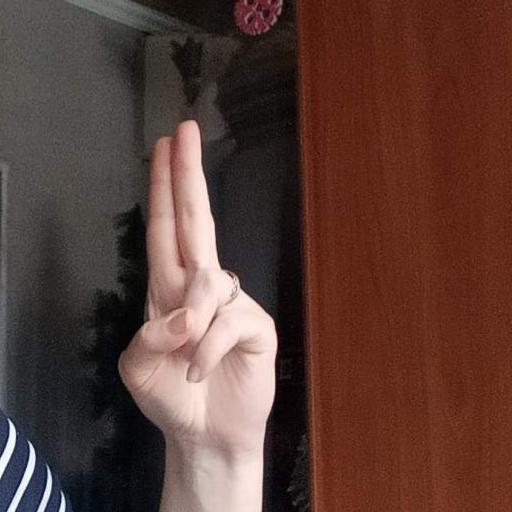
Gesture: two_up